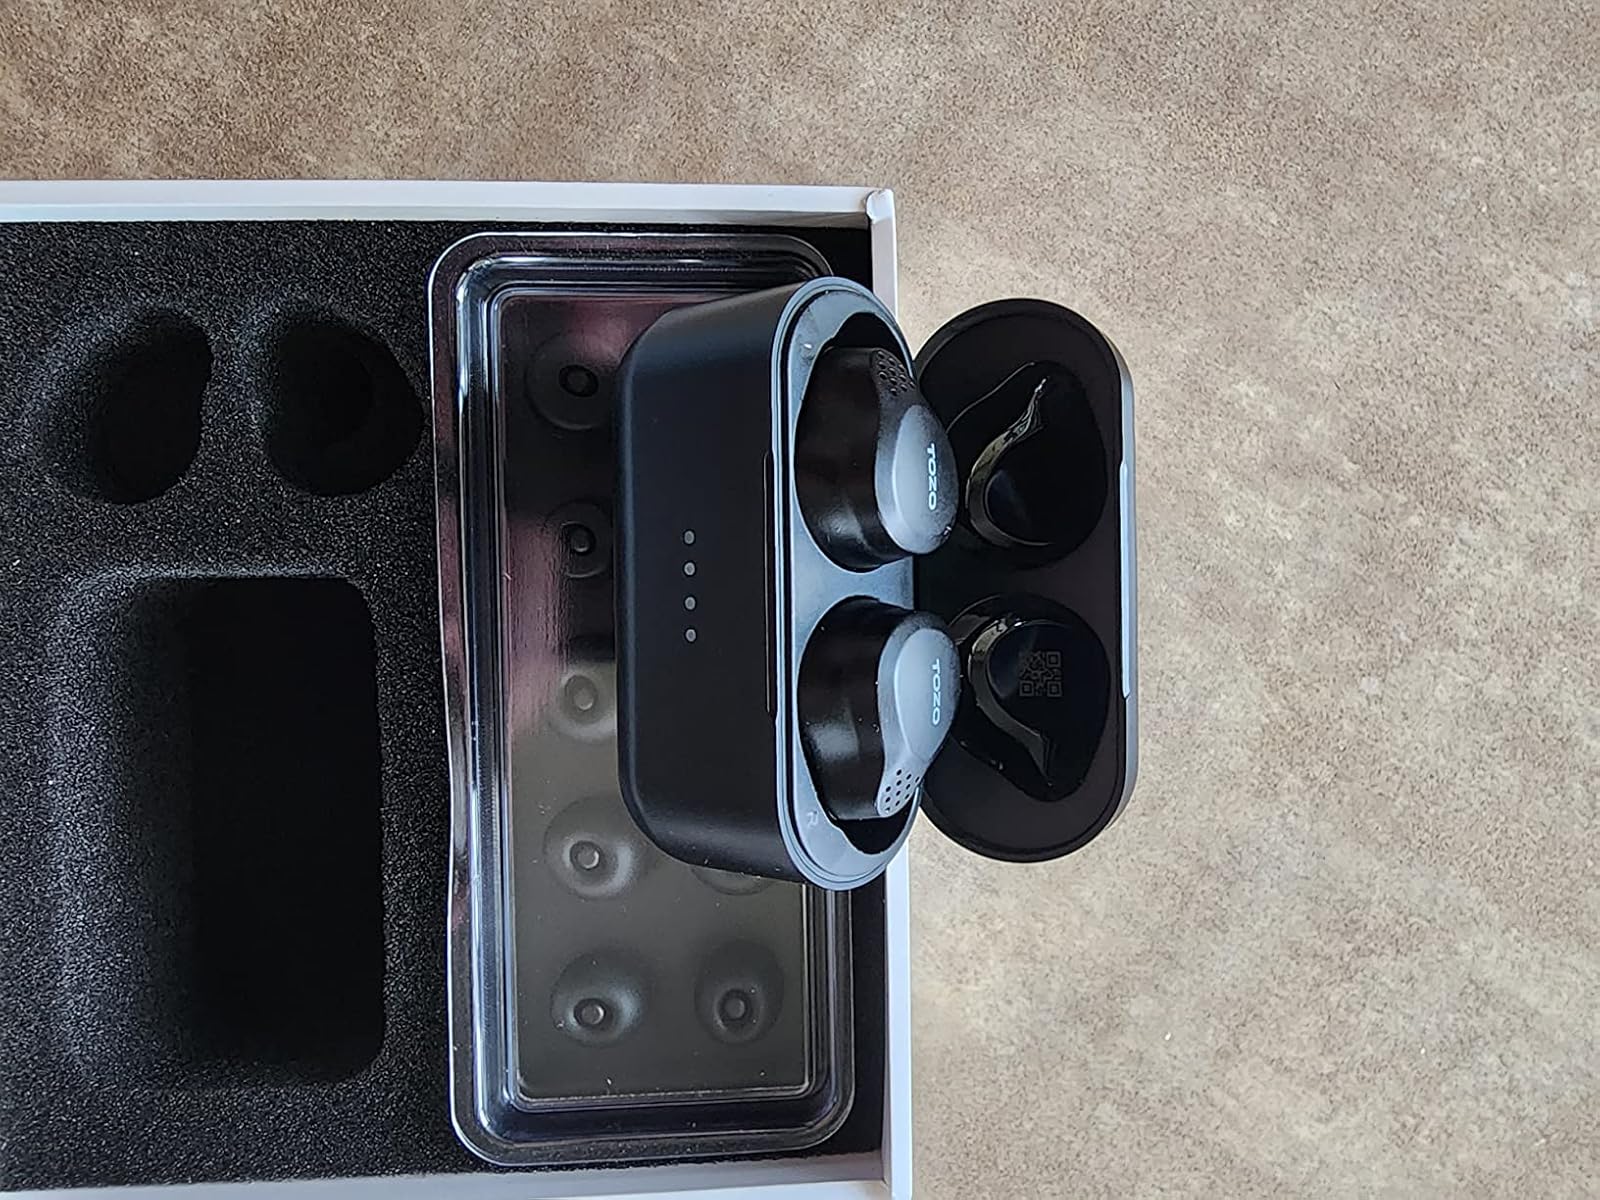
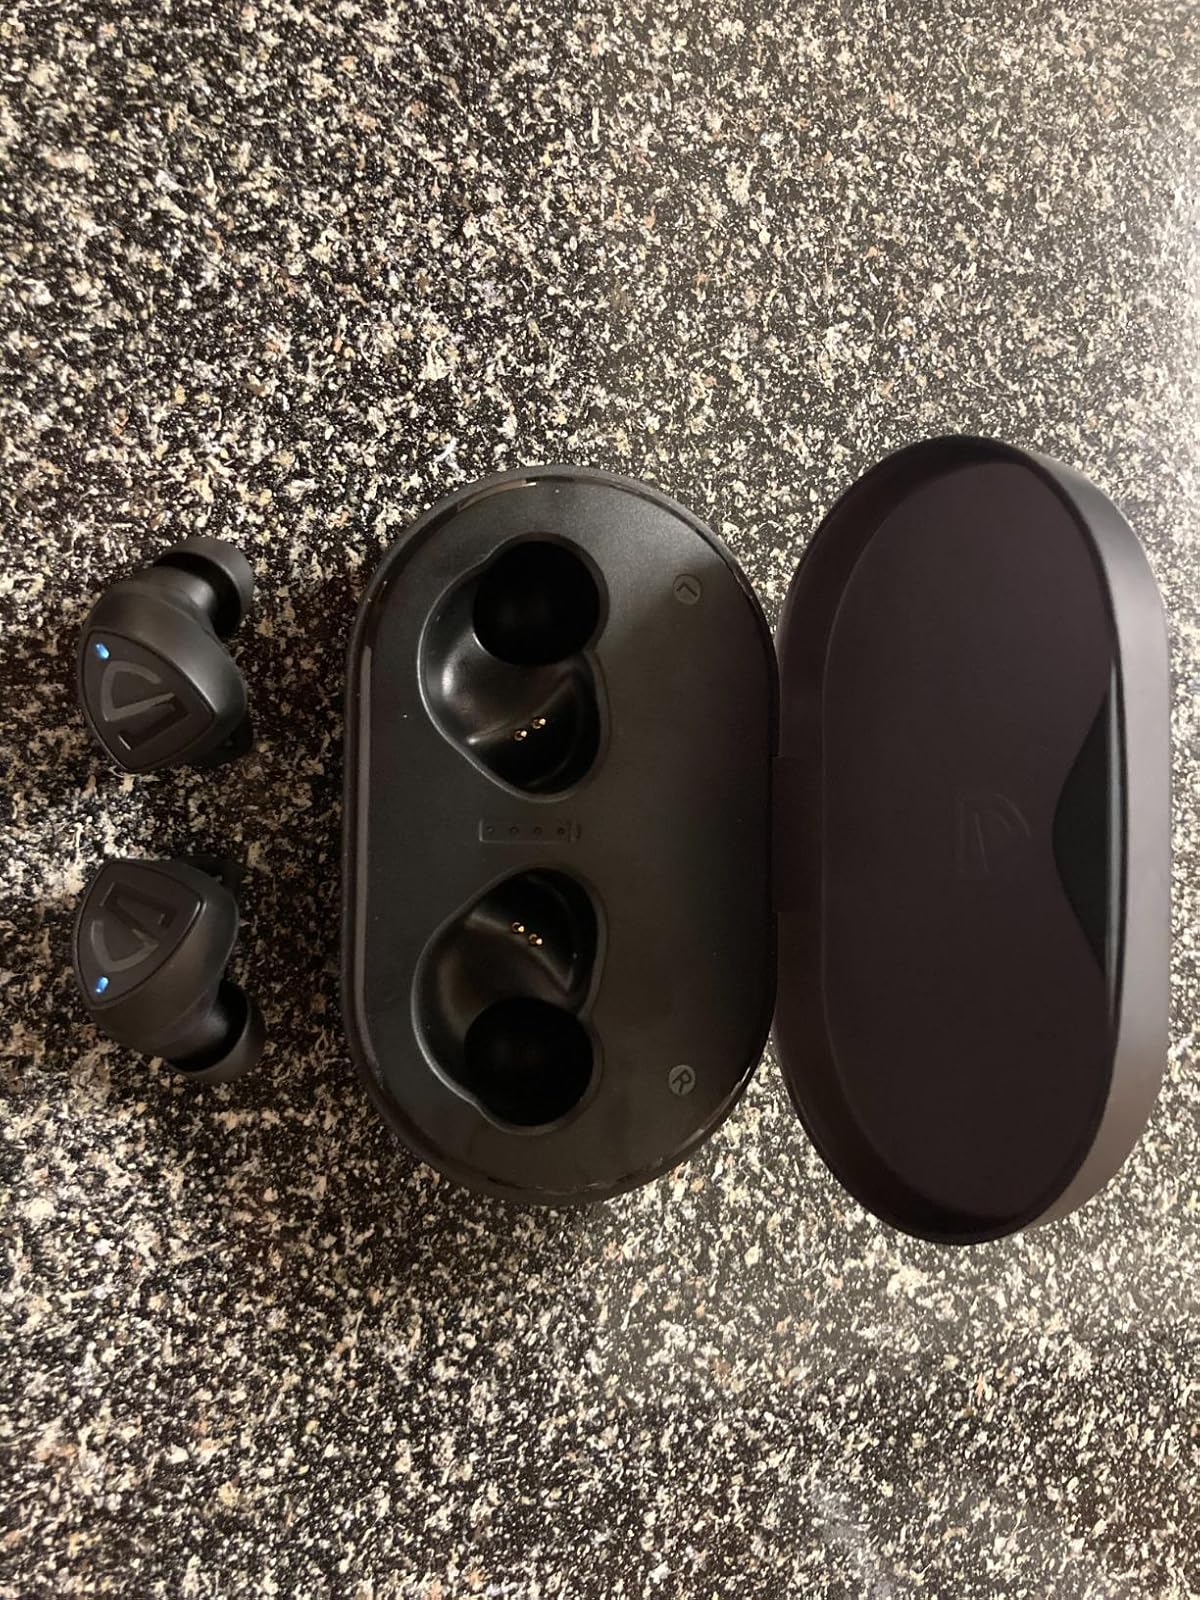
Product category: earbuds
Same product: no